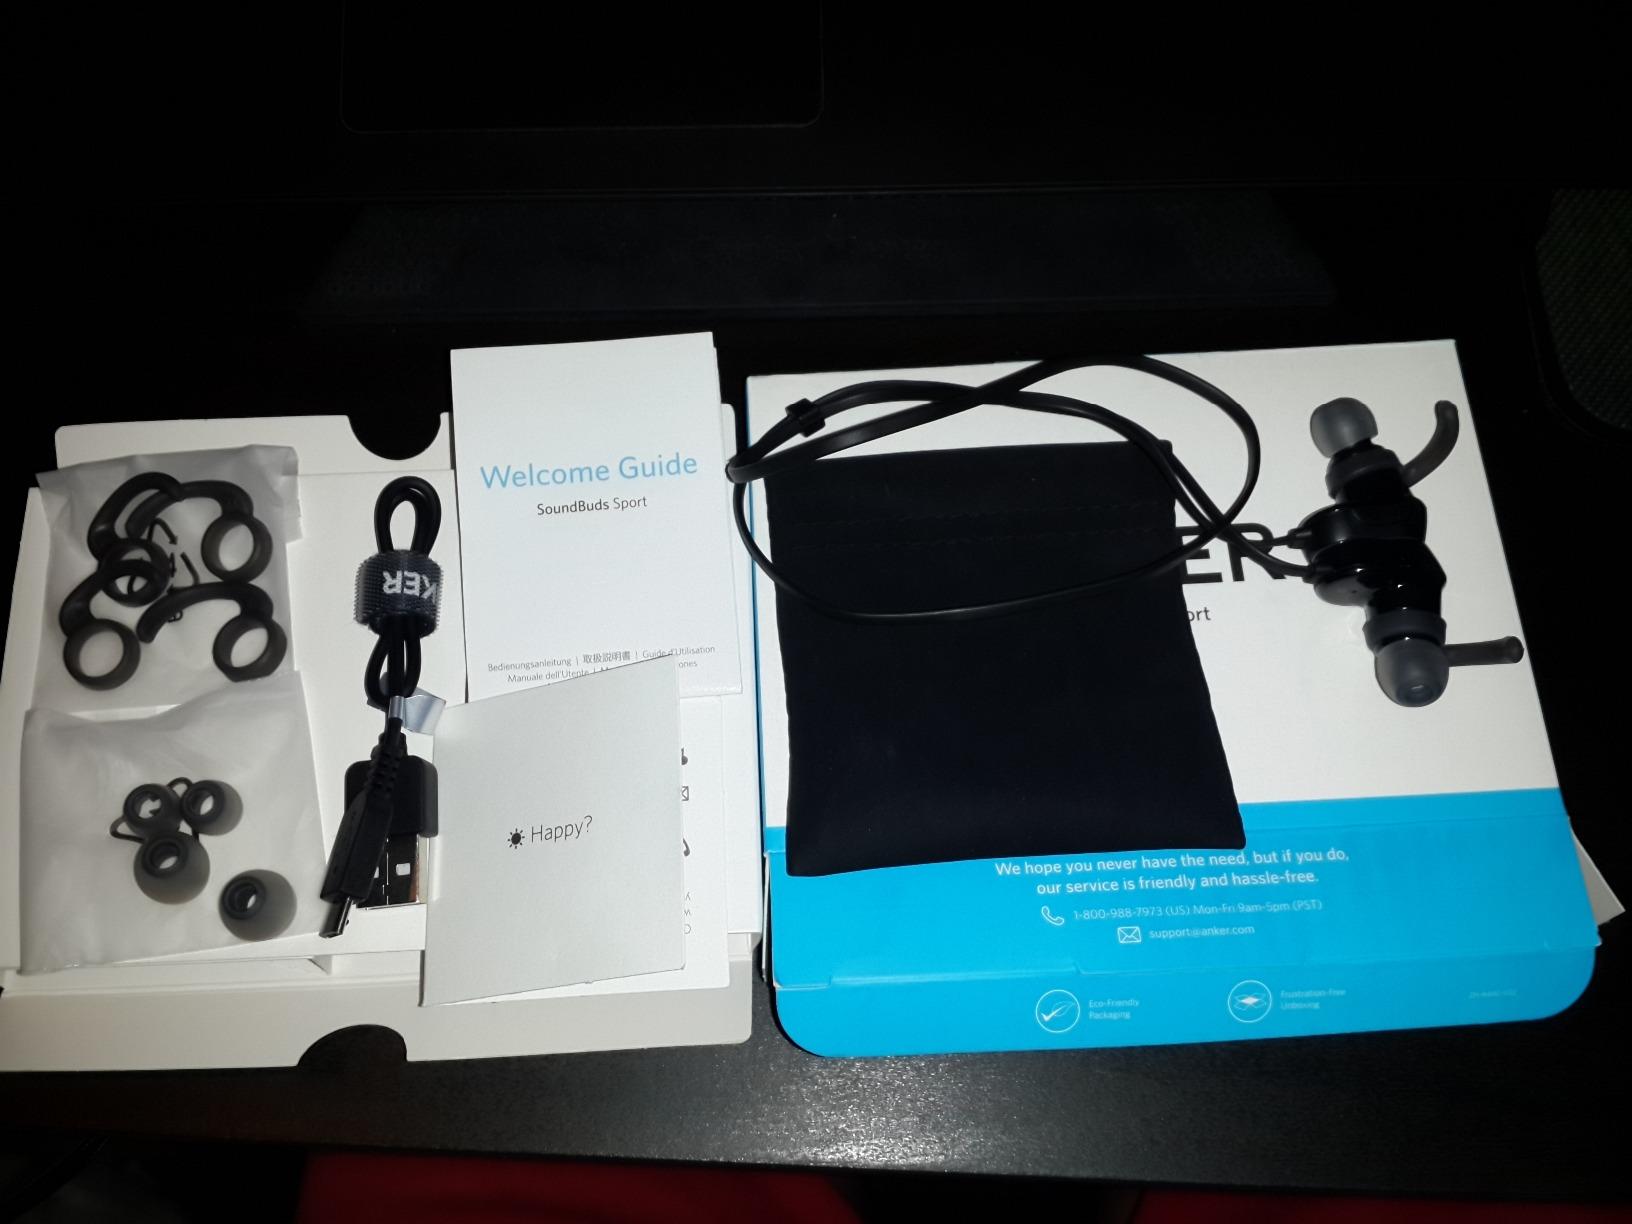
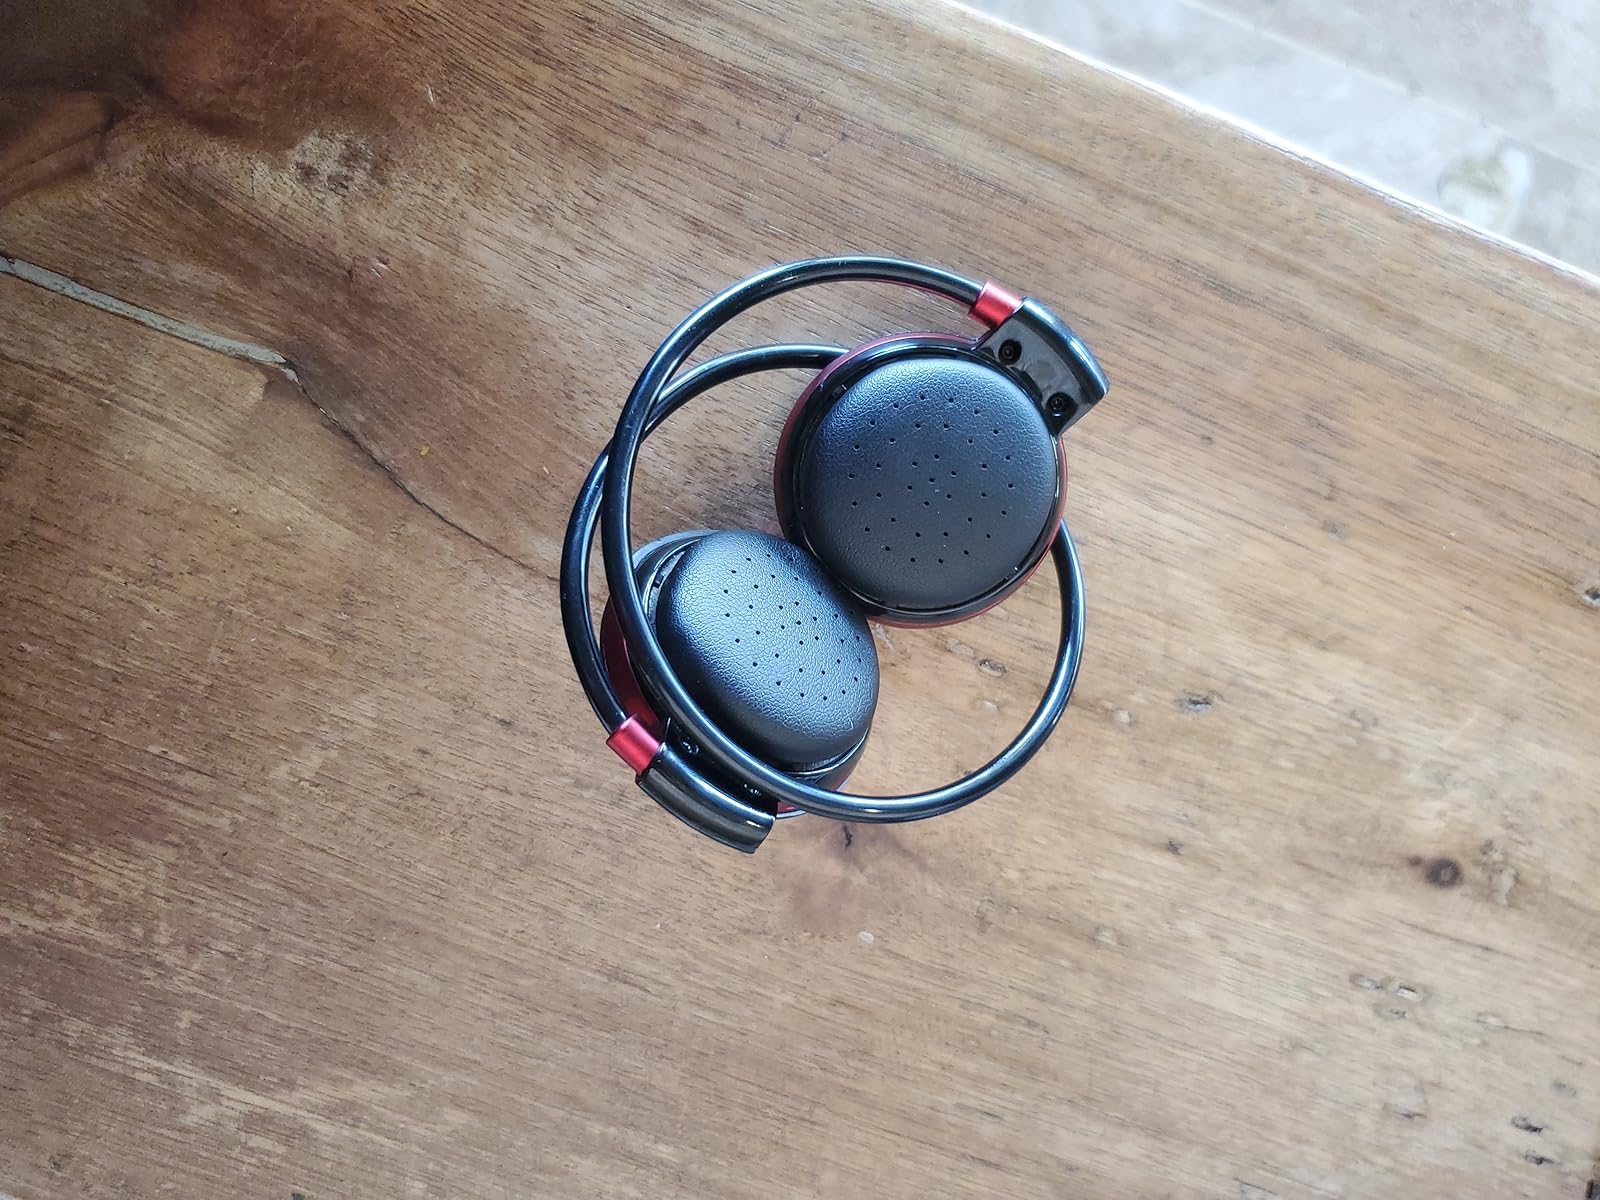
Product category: headphones
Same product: no